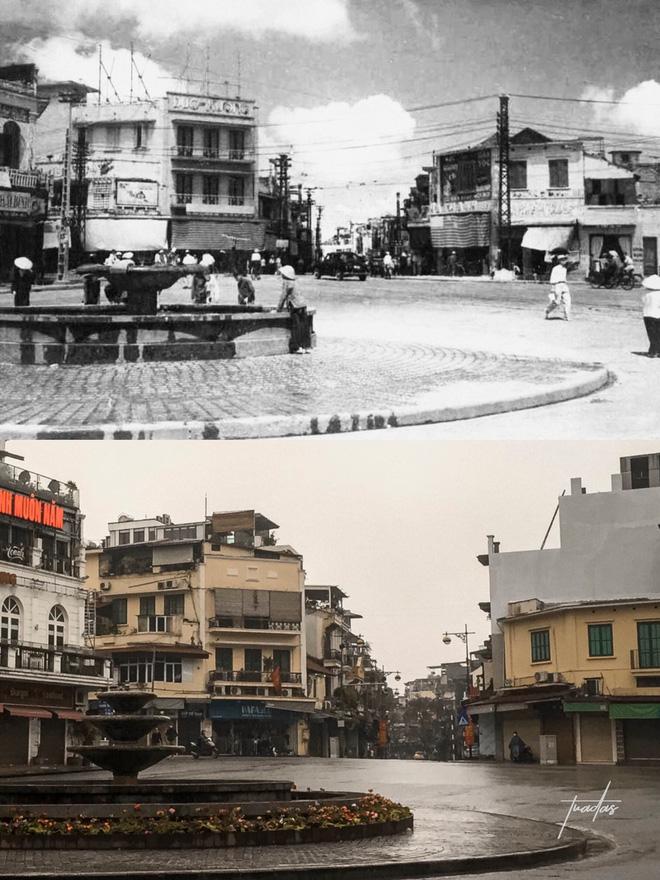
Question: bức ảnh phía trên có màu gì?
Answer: màu trắng và màu đen